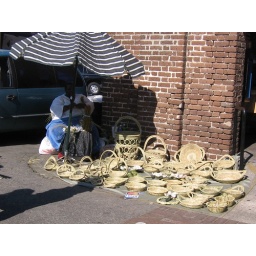
A basket weaver at the Charleston market. The market has been around for over 300 years.